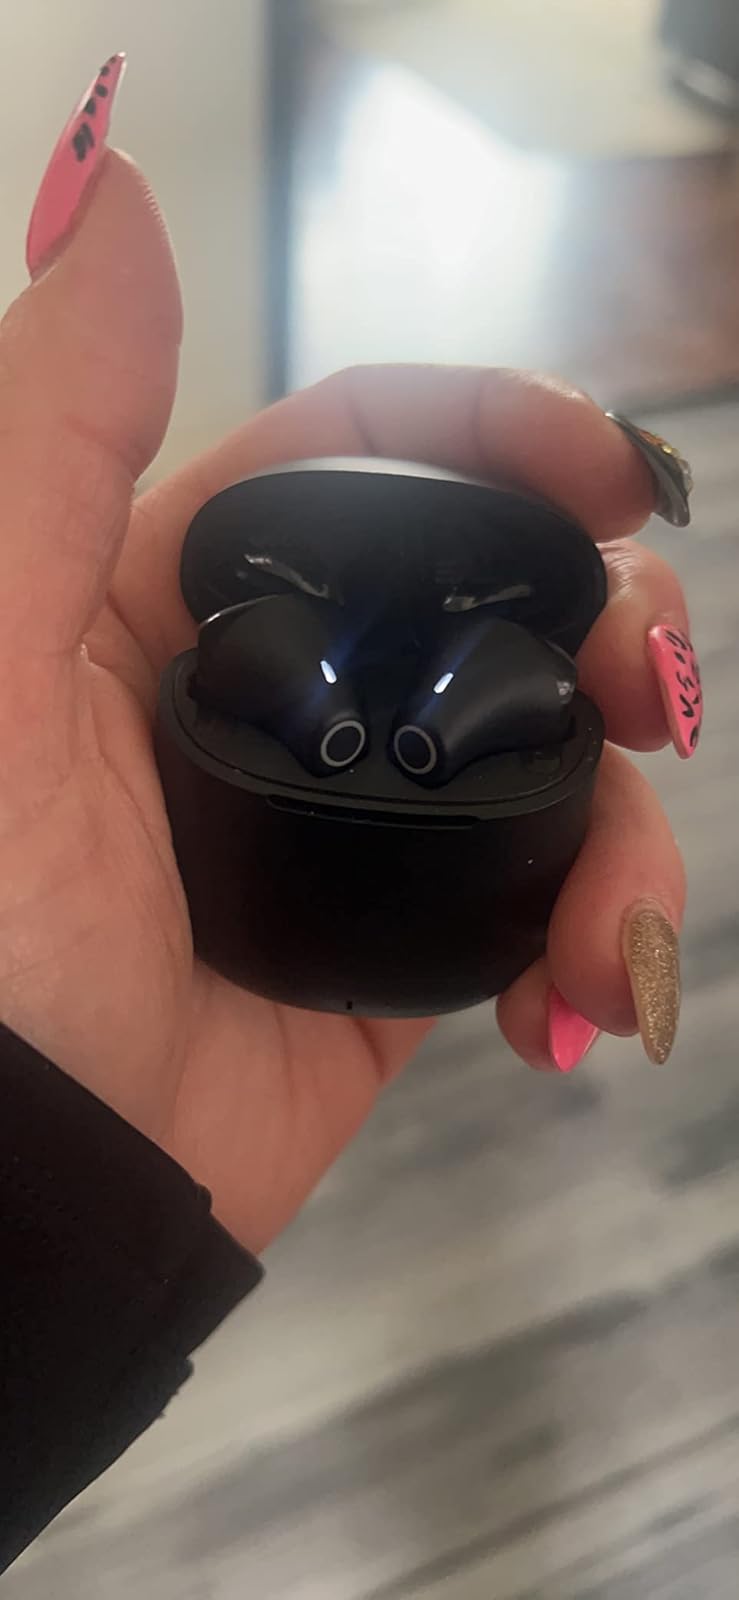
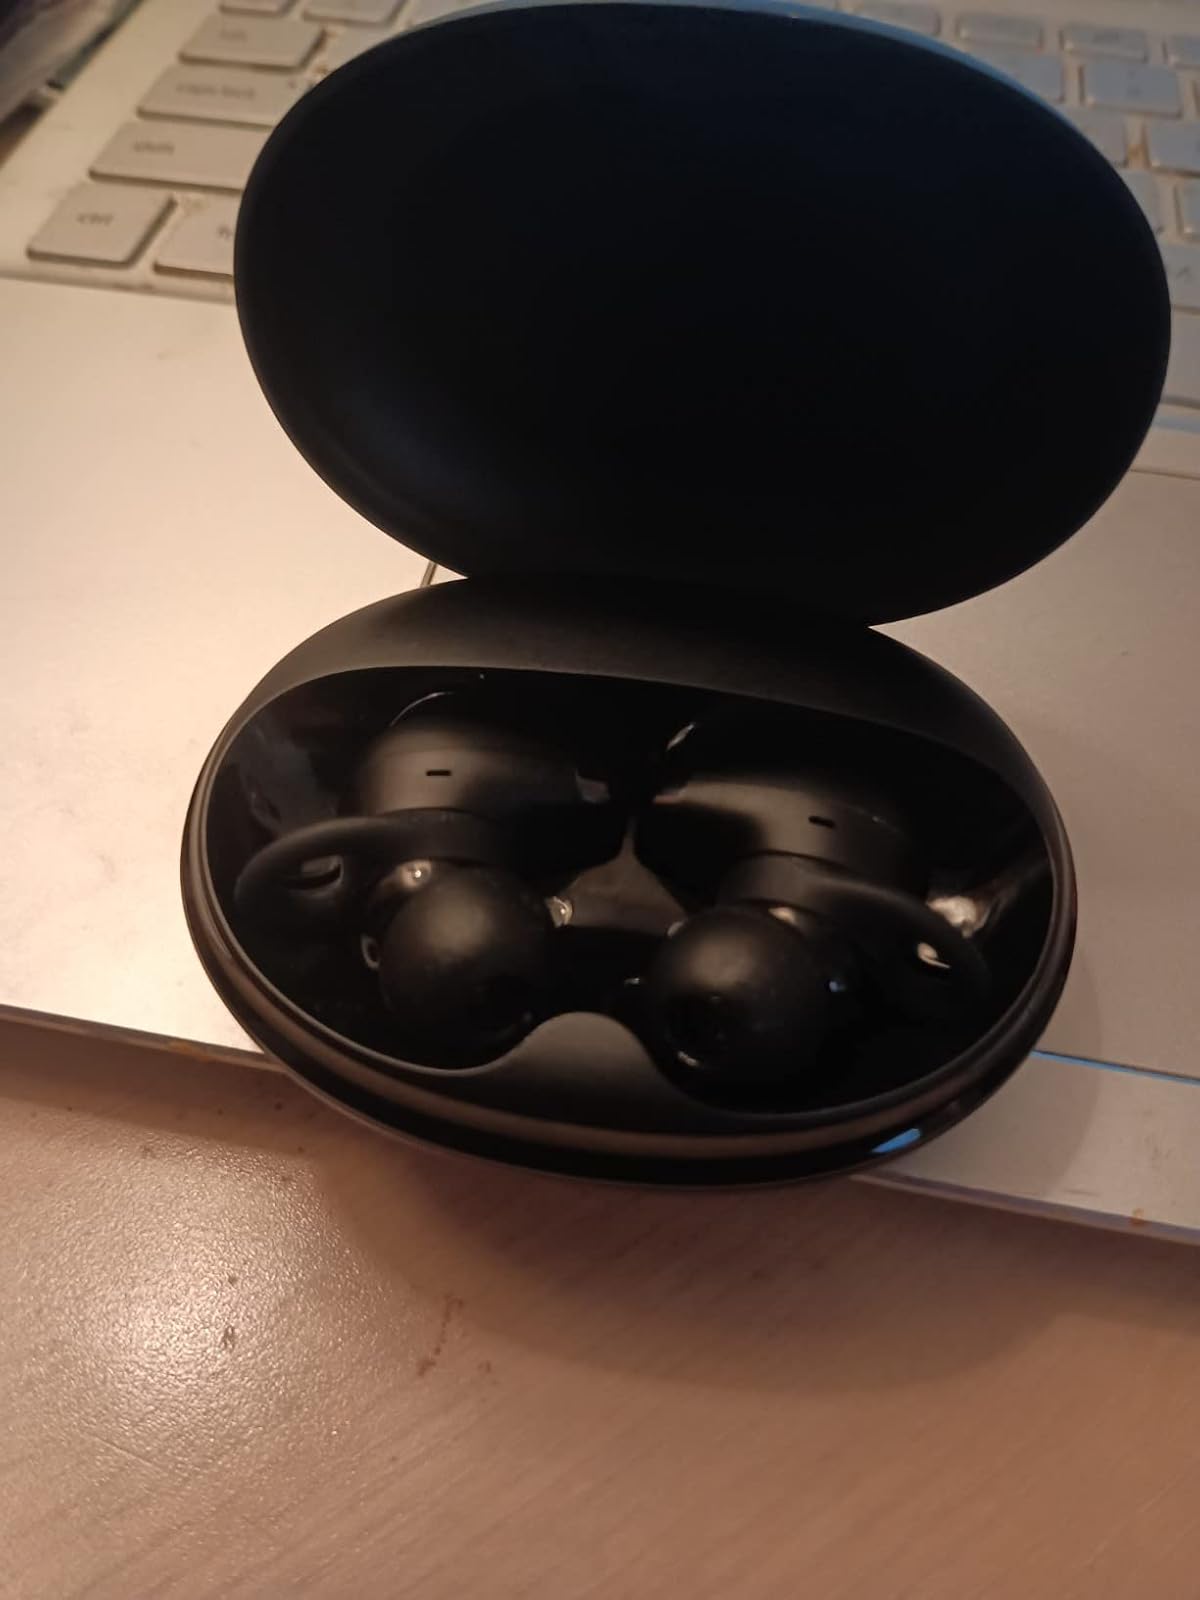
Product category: earbuds
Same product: no